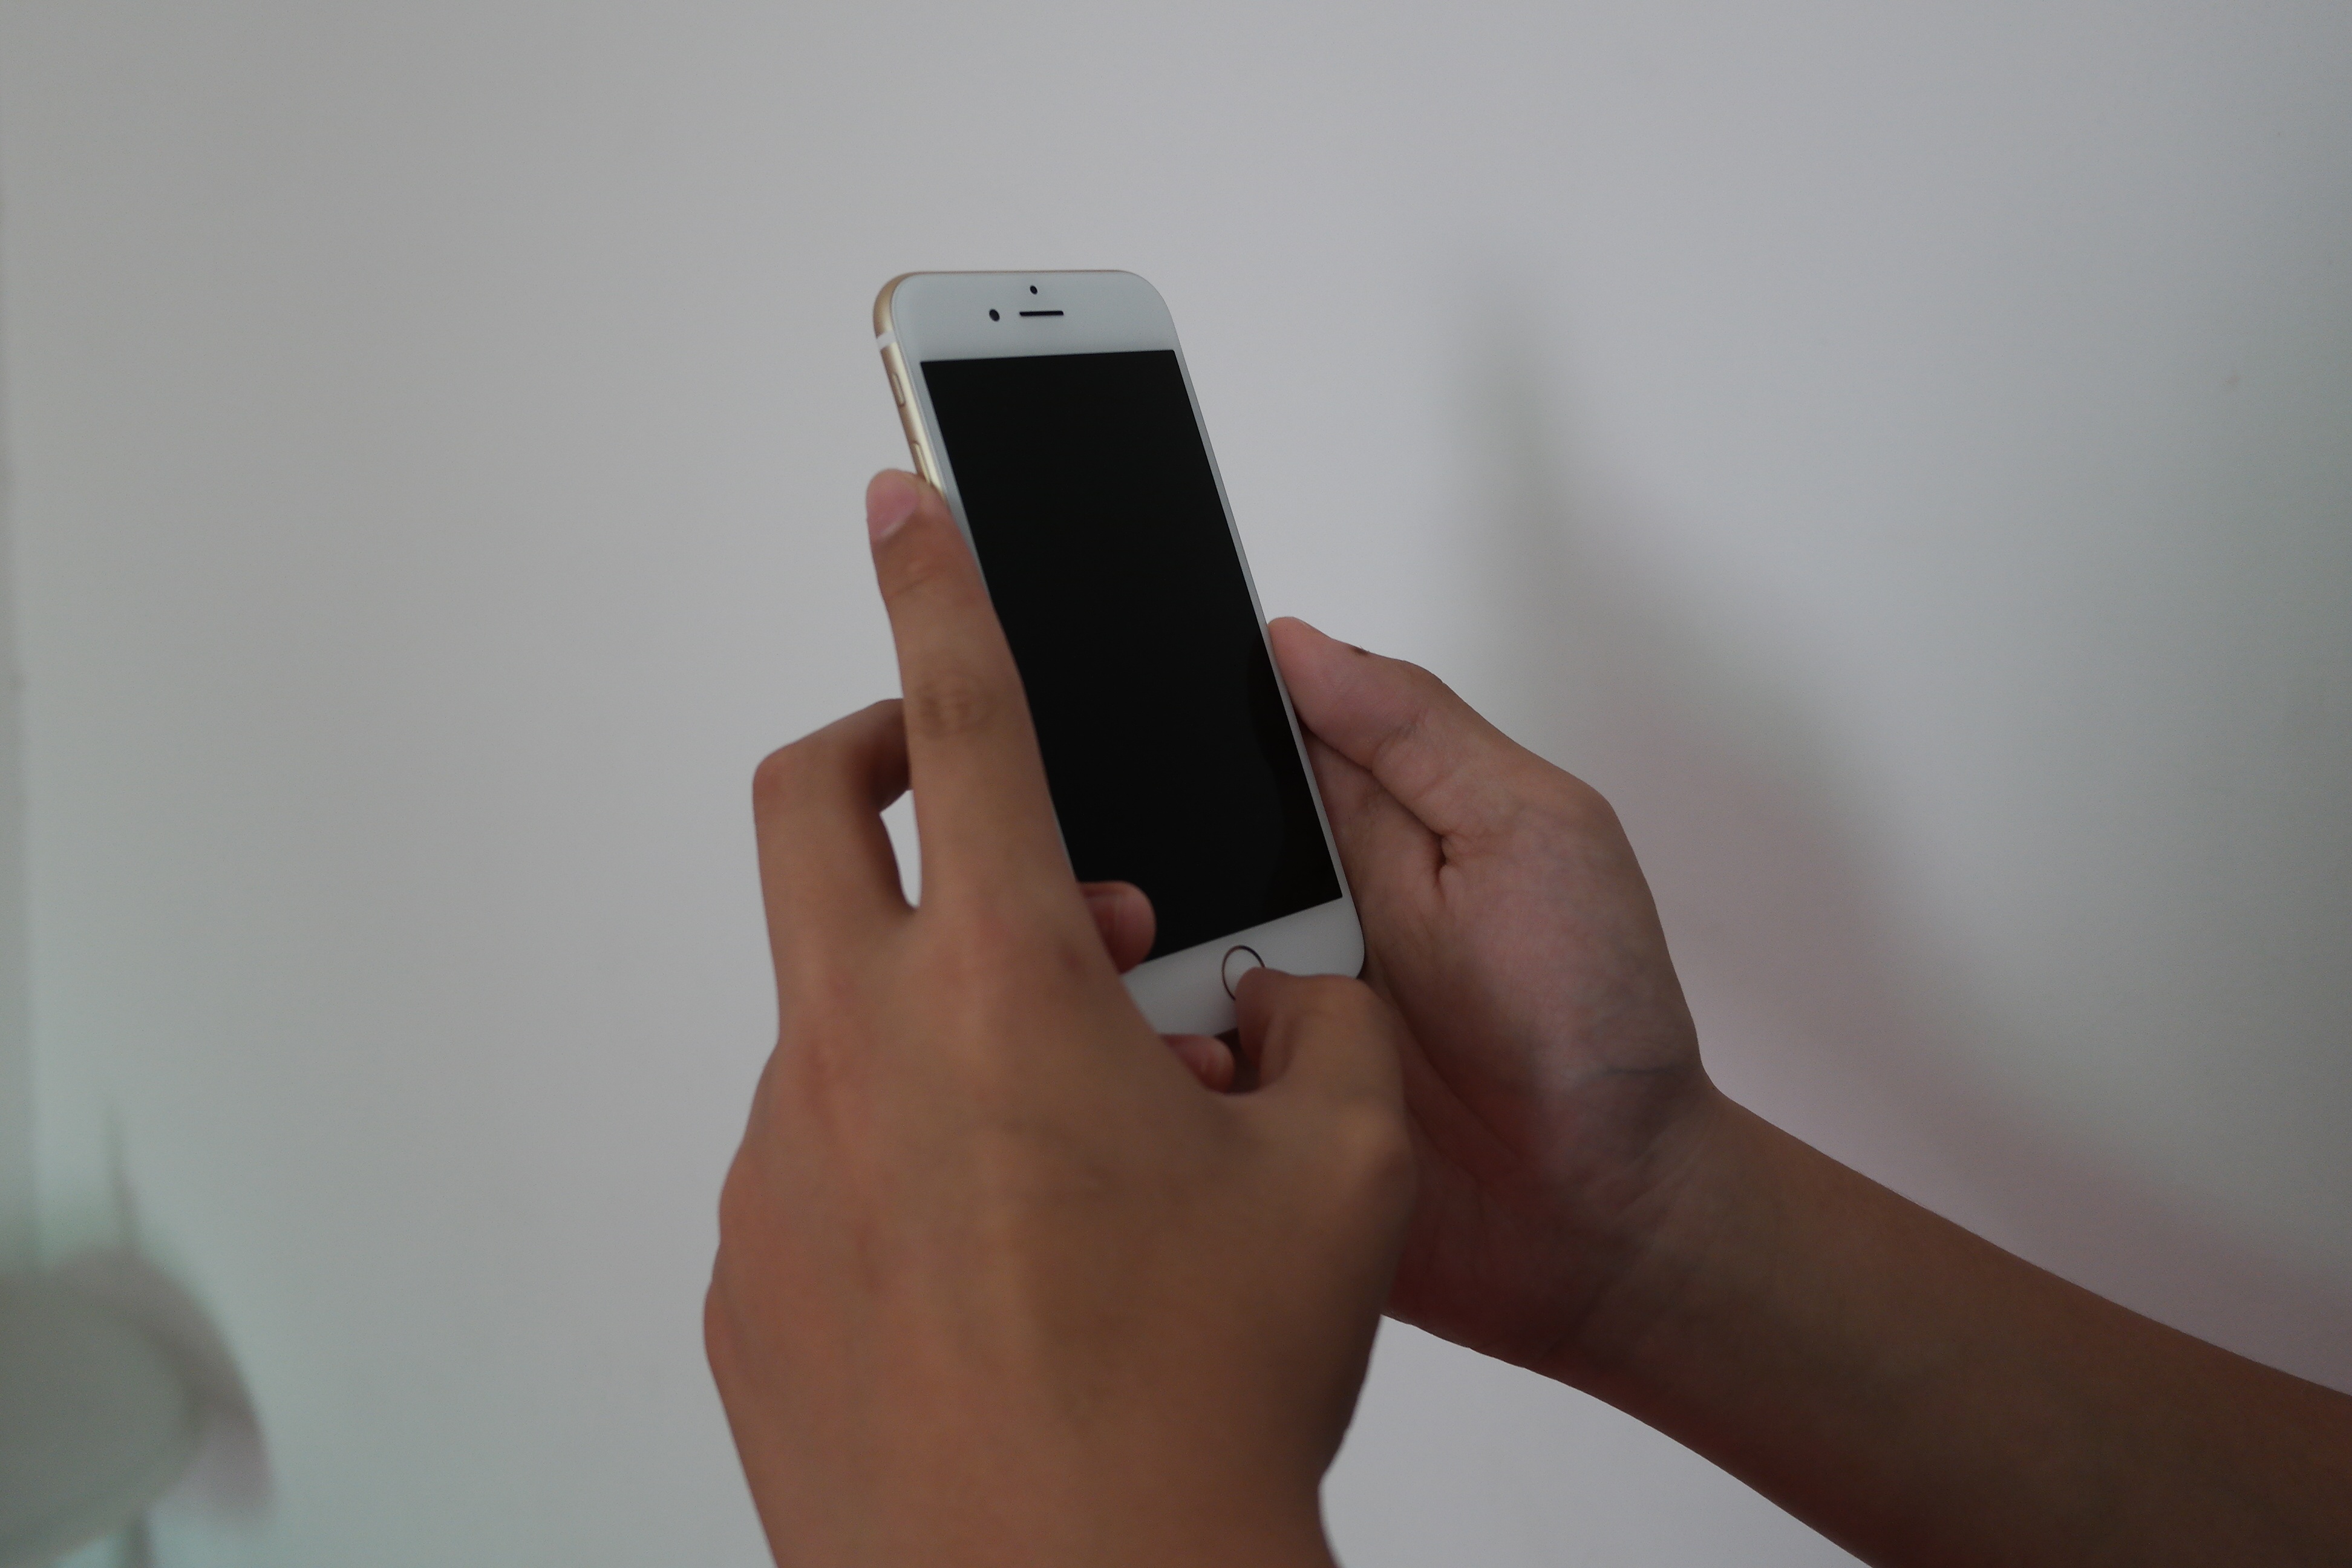
iphone, smartphone, mobile, hand, apple, technology, white, finger, indoor, telephone, gadget, black, arm, mobile phone, close up, digital, iphone6, honeycomb, ios, data, science and technology, sense, portable communications device, communication device